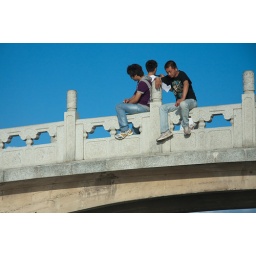
Guys sitting on a bridge over the lake.